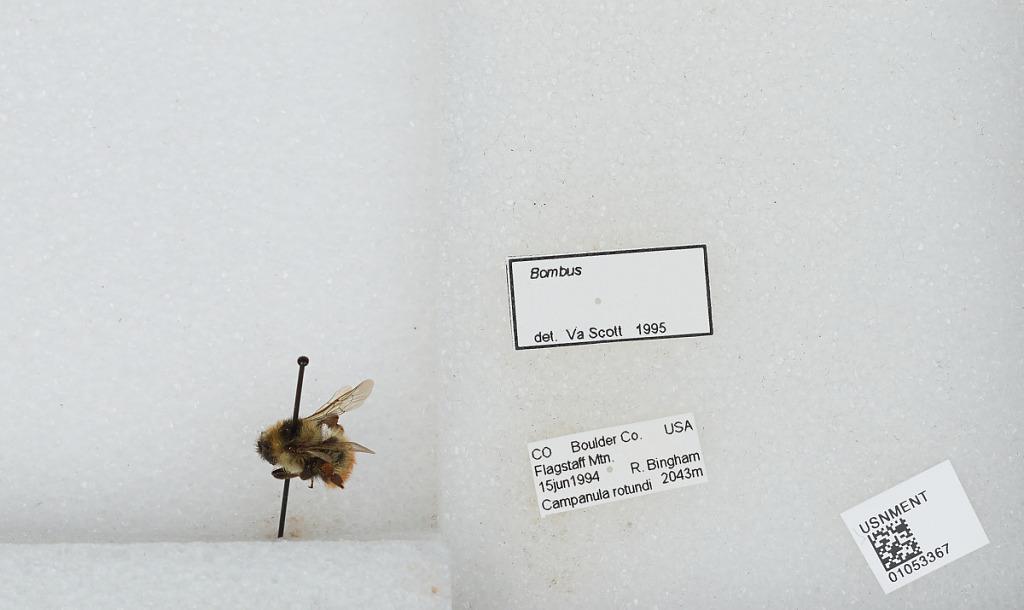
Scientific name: Bombus sp.
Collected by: R. Bingham
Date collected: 1994-6-15
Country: United States
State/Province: Colorado
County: Boulder
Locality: Flagstaff Mountain
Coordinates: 40.0017, -105.308
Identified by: Scott, Va.